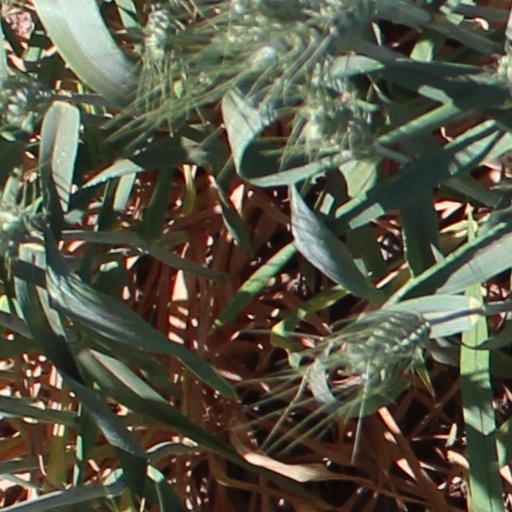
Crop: wheat